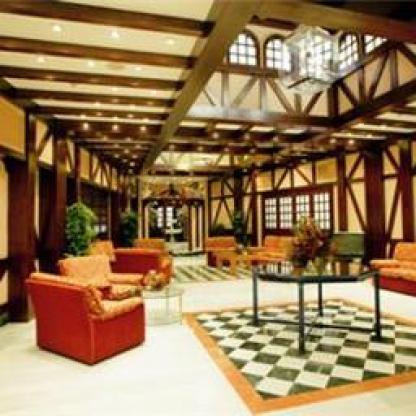
Scene: Indoor